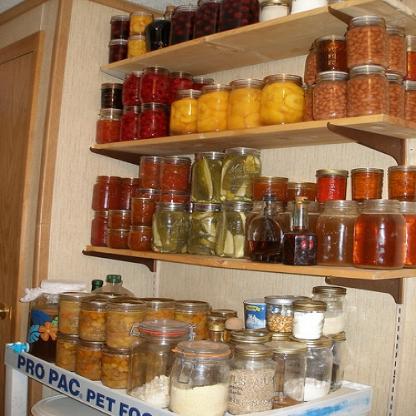
Scene: Indoor